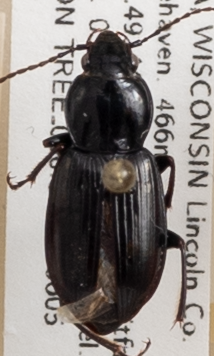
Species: Pterostichus mutus
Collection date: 2018-06-05
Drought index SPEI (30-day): -1.69
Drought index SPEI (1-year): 0.044
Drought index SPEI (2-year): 1.69